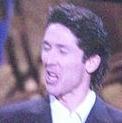
Age: 43